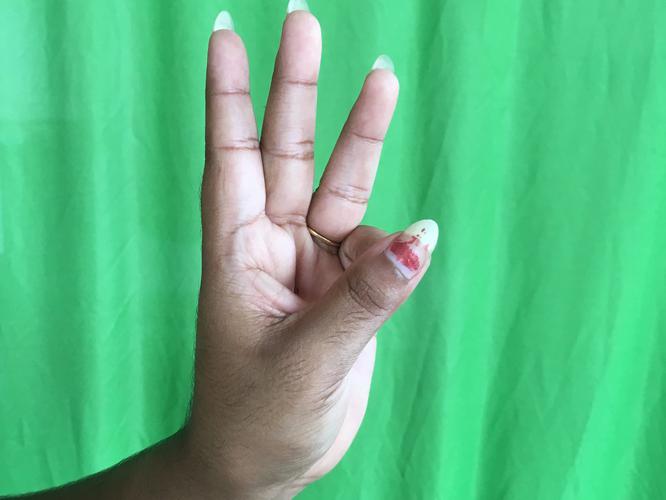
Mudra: Trishulam
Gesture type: single_hand